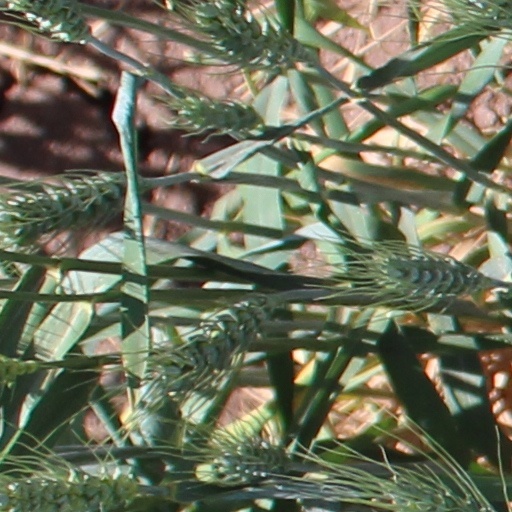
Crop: wheat